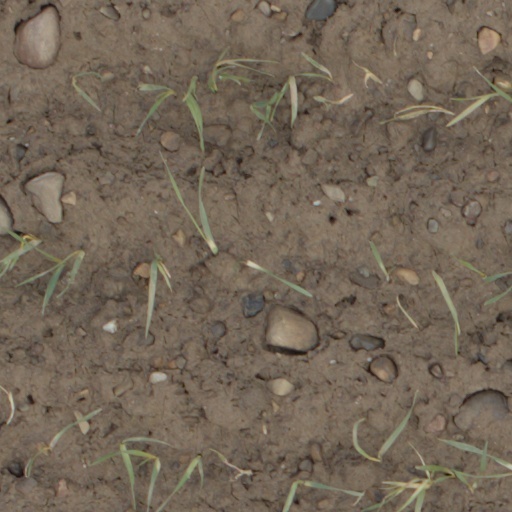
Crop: wheat